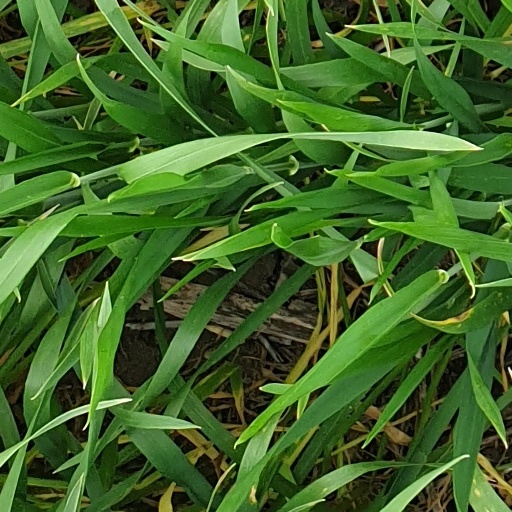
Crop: wheat